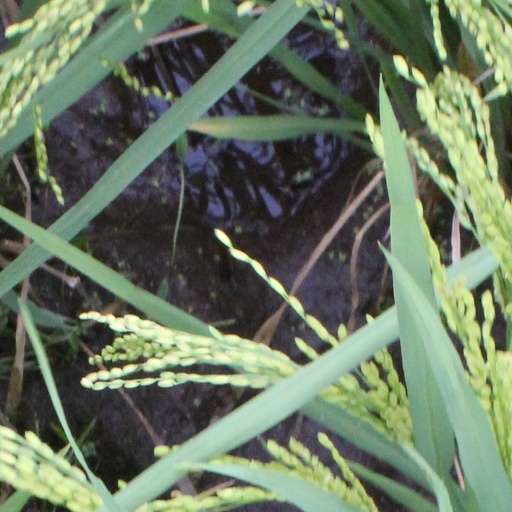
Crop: rice